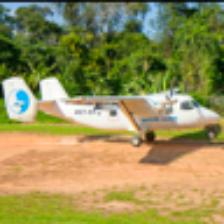
Label: NonHuman